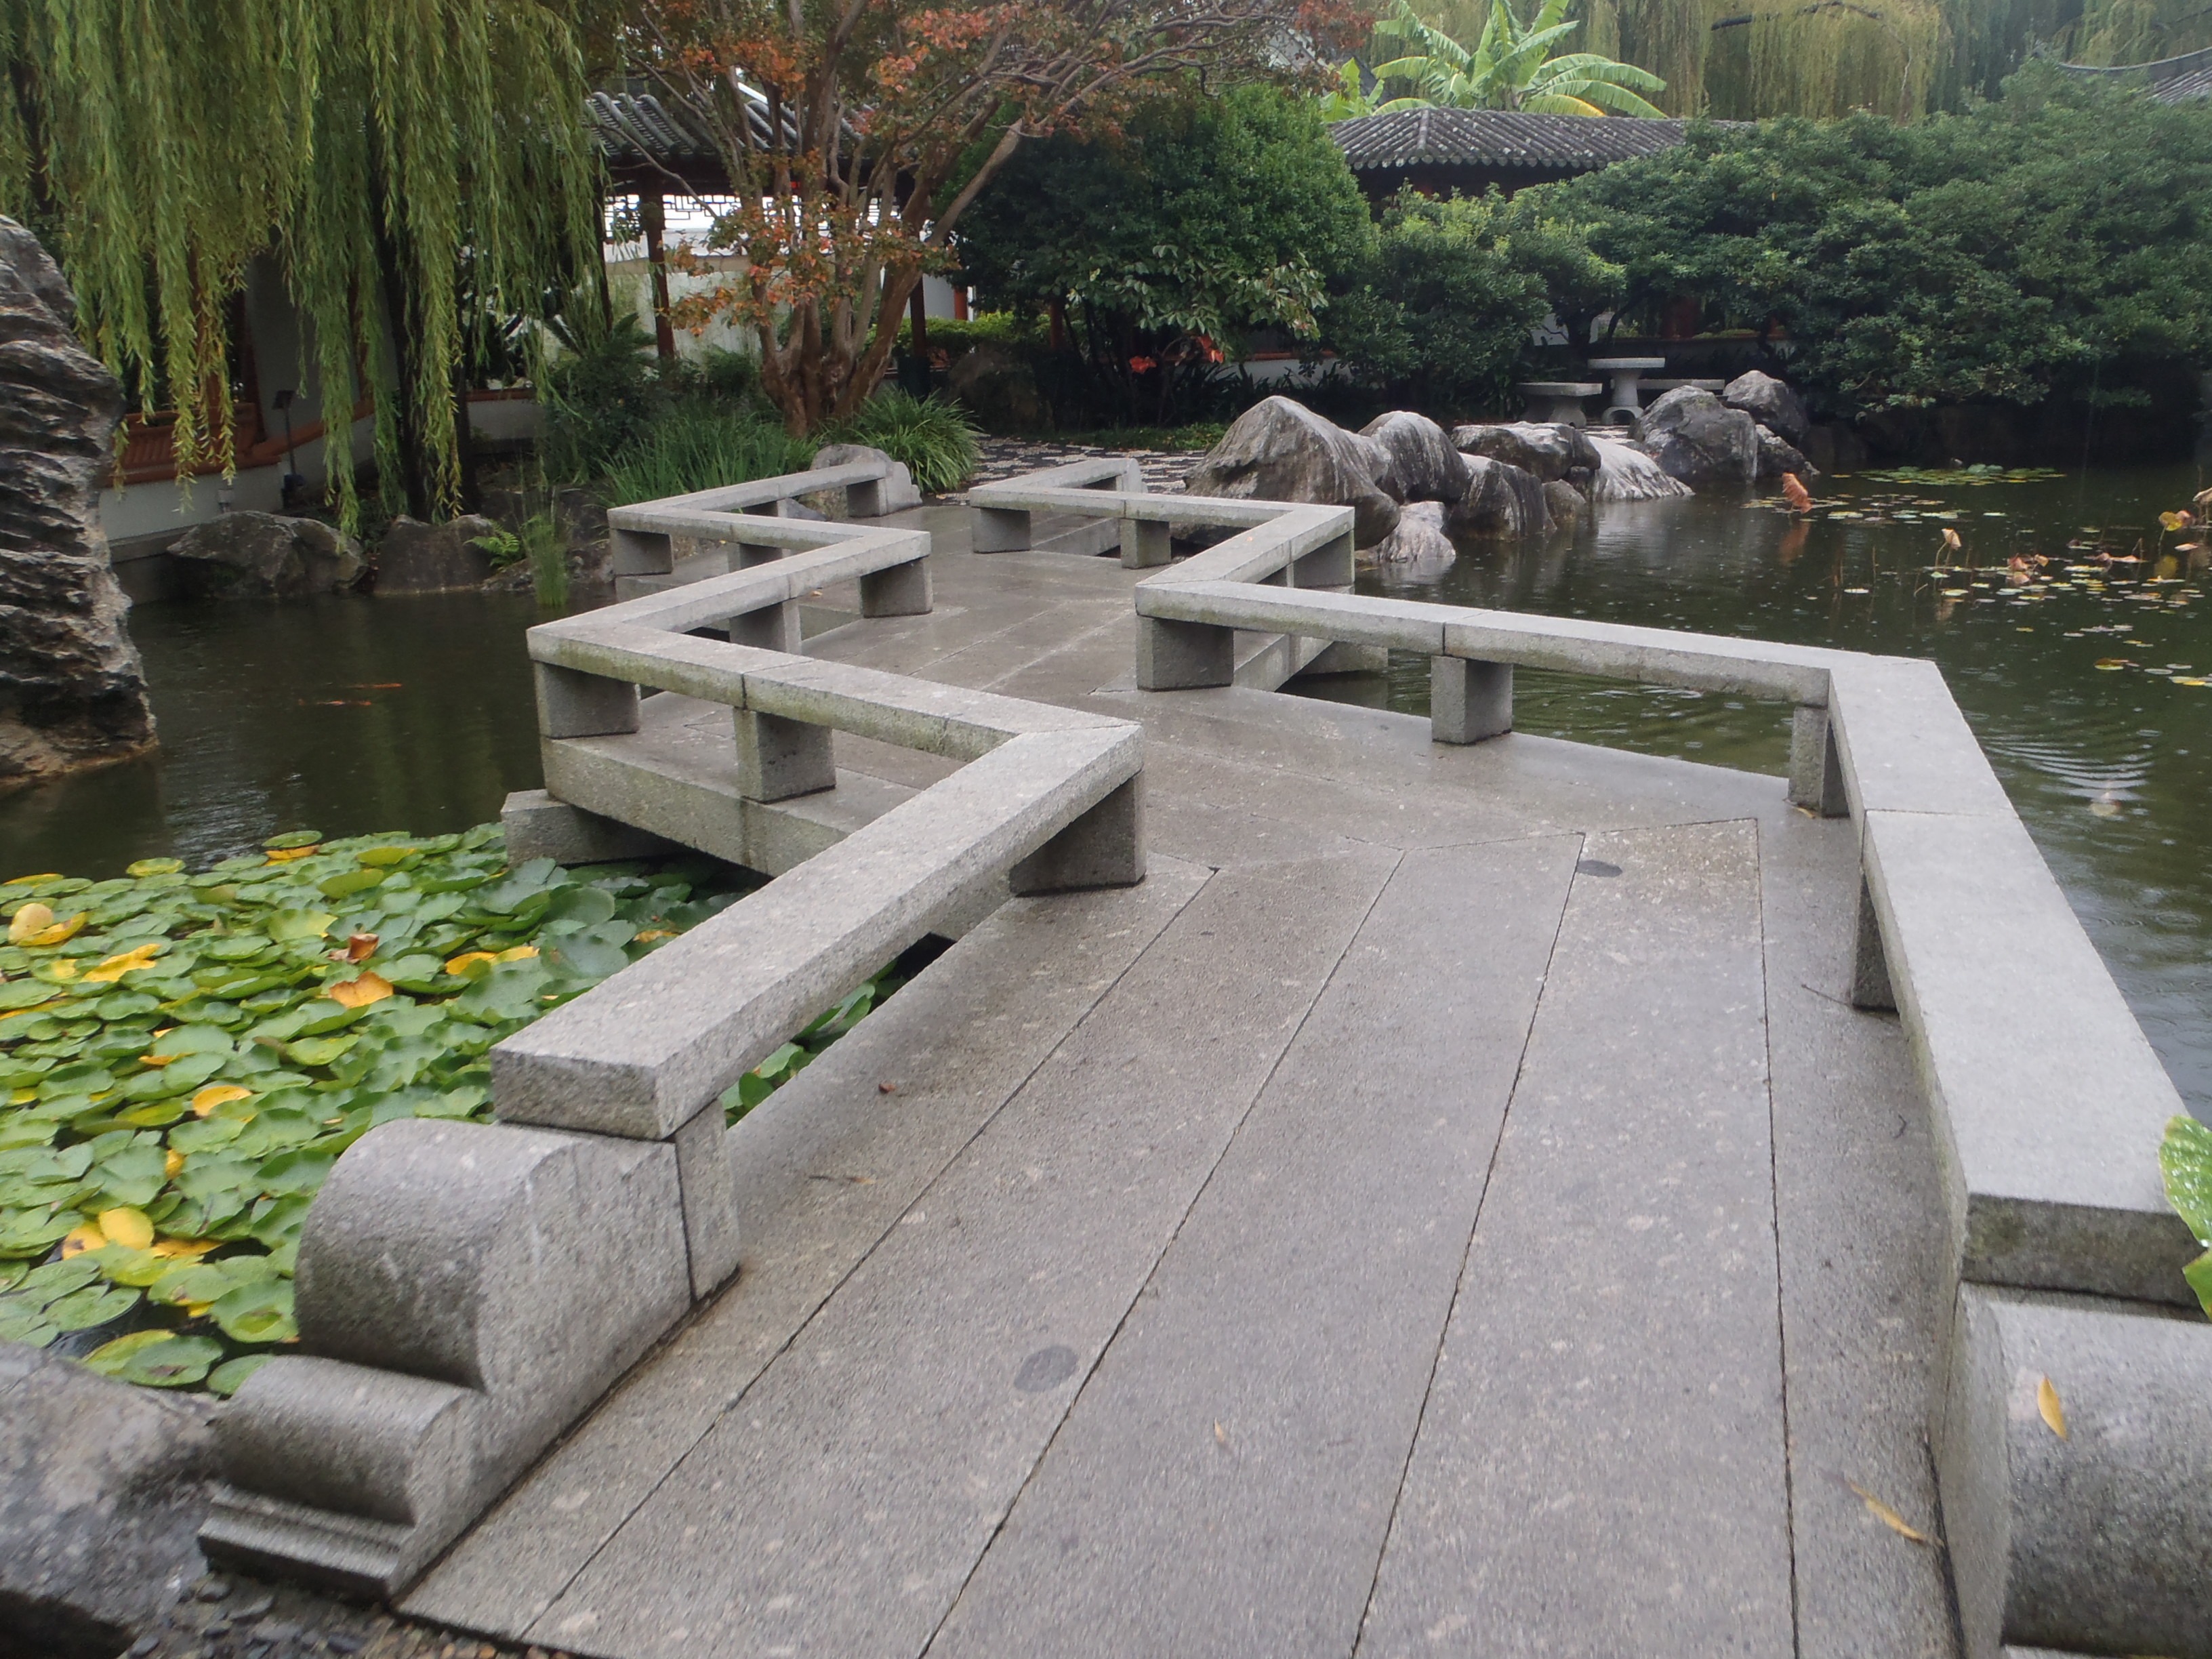
bridge, wall, walkway, pond, sydney, backyard, garden, japanese garden, landscaping, yard, water feature, landscape architect